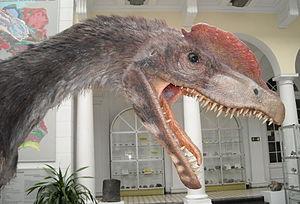
Le dilophosaure ou Dilophosaurus est un genre éteint de grands dinosaures théropodes carnivores, découvert en Chine et en Arizona où il vivait au Jurassique inférieur, il y a environ entre 199 et 183 Ma, au cours des étages Sinémurien et Pliensbachien.